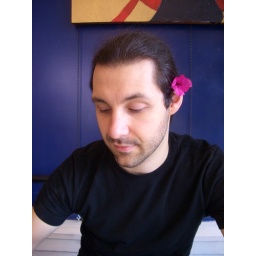
With a cute flower in his hair